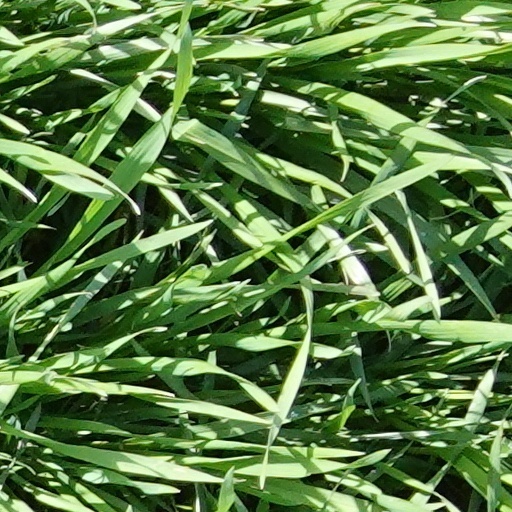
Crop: wheat